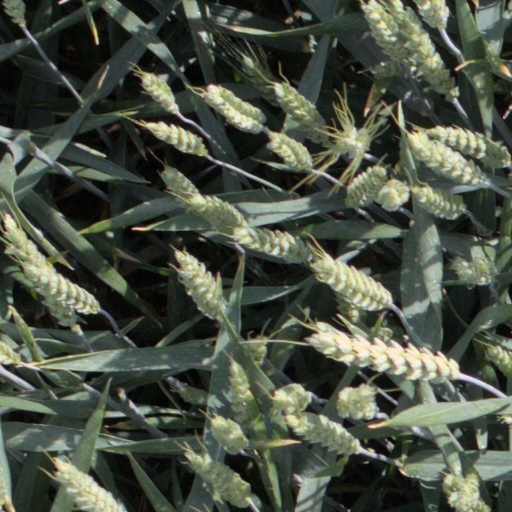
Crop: wheat